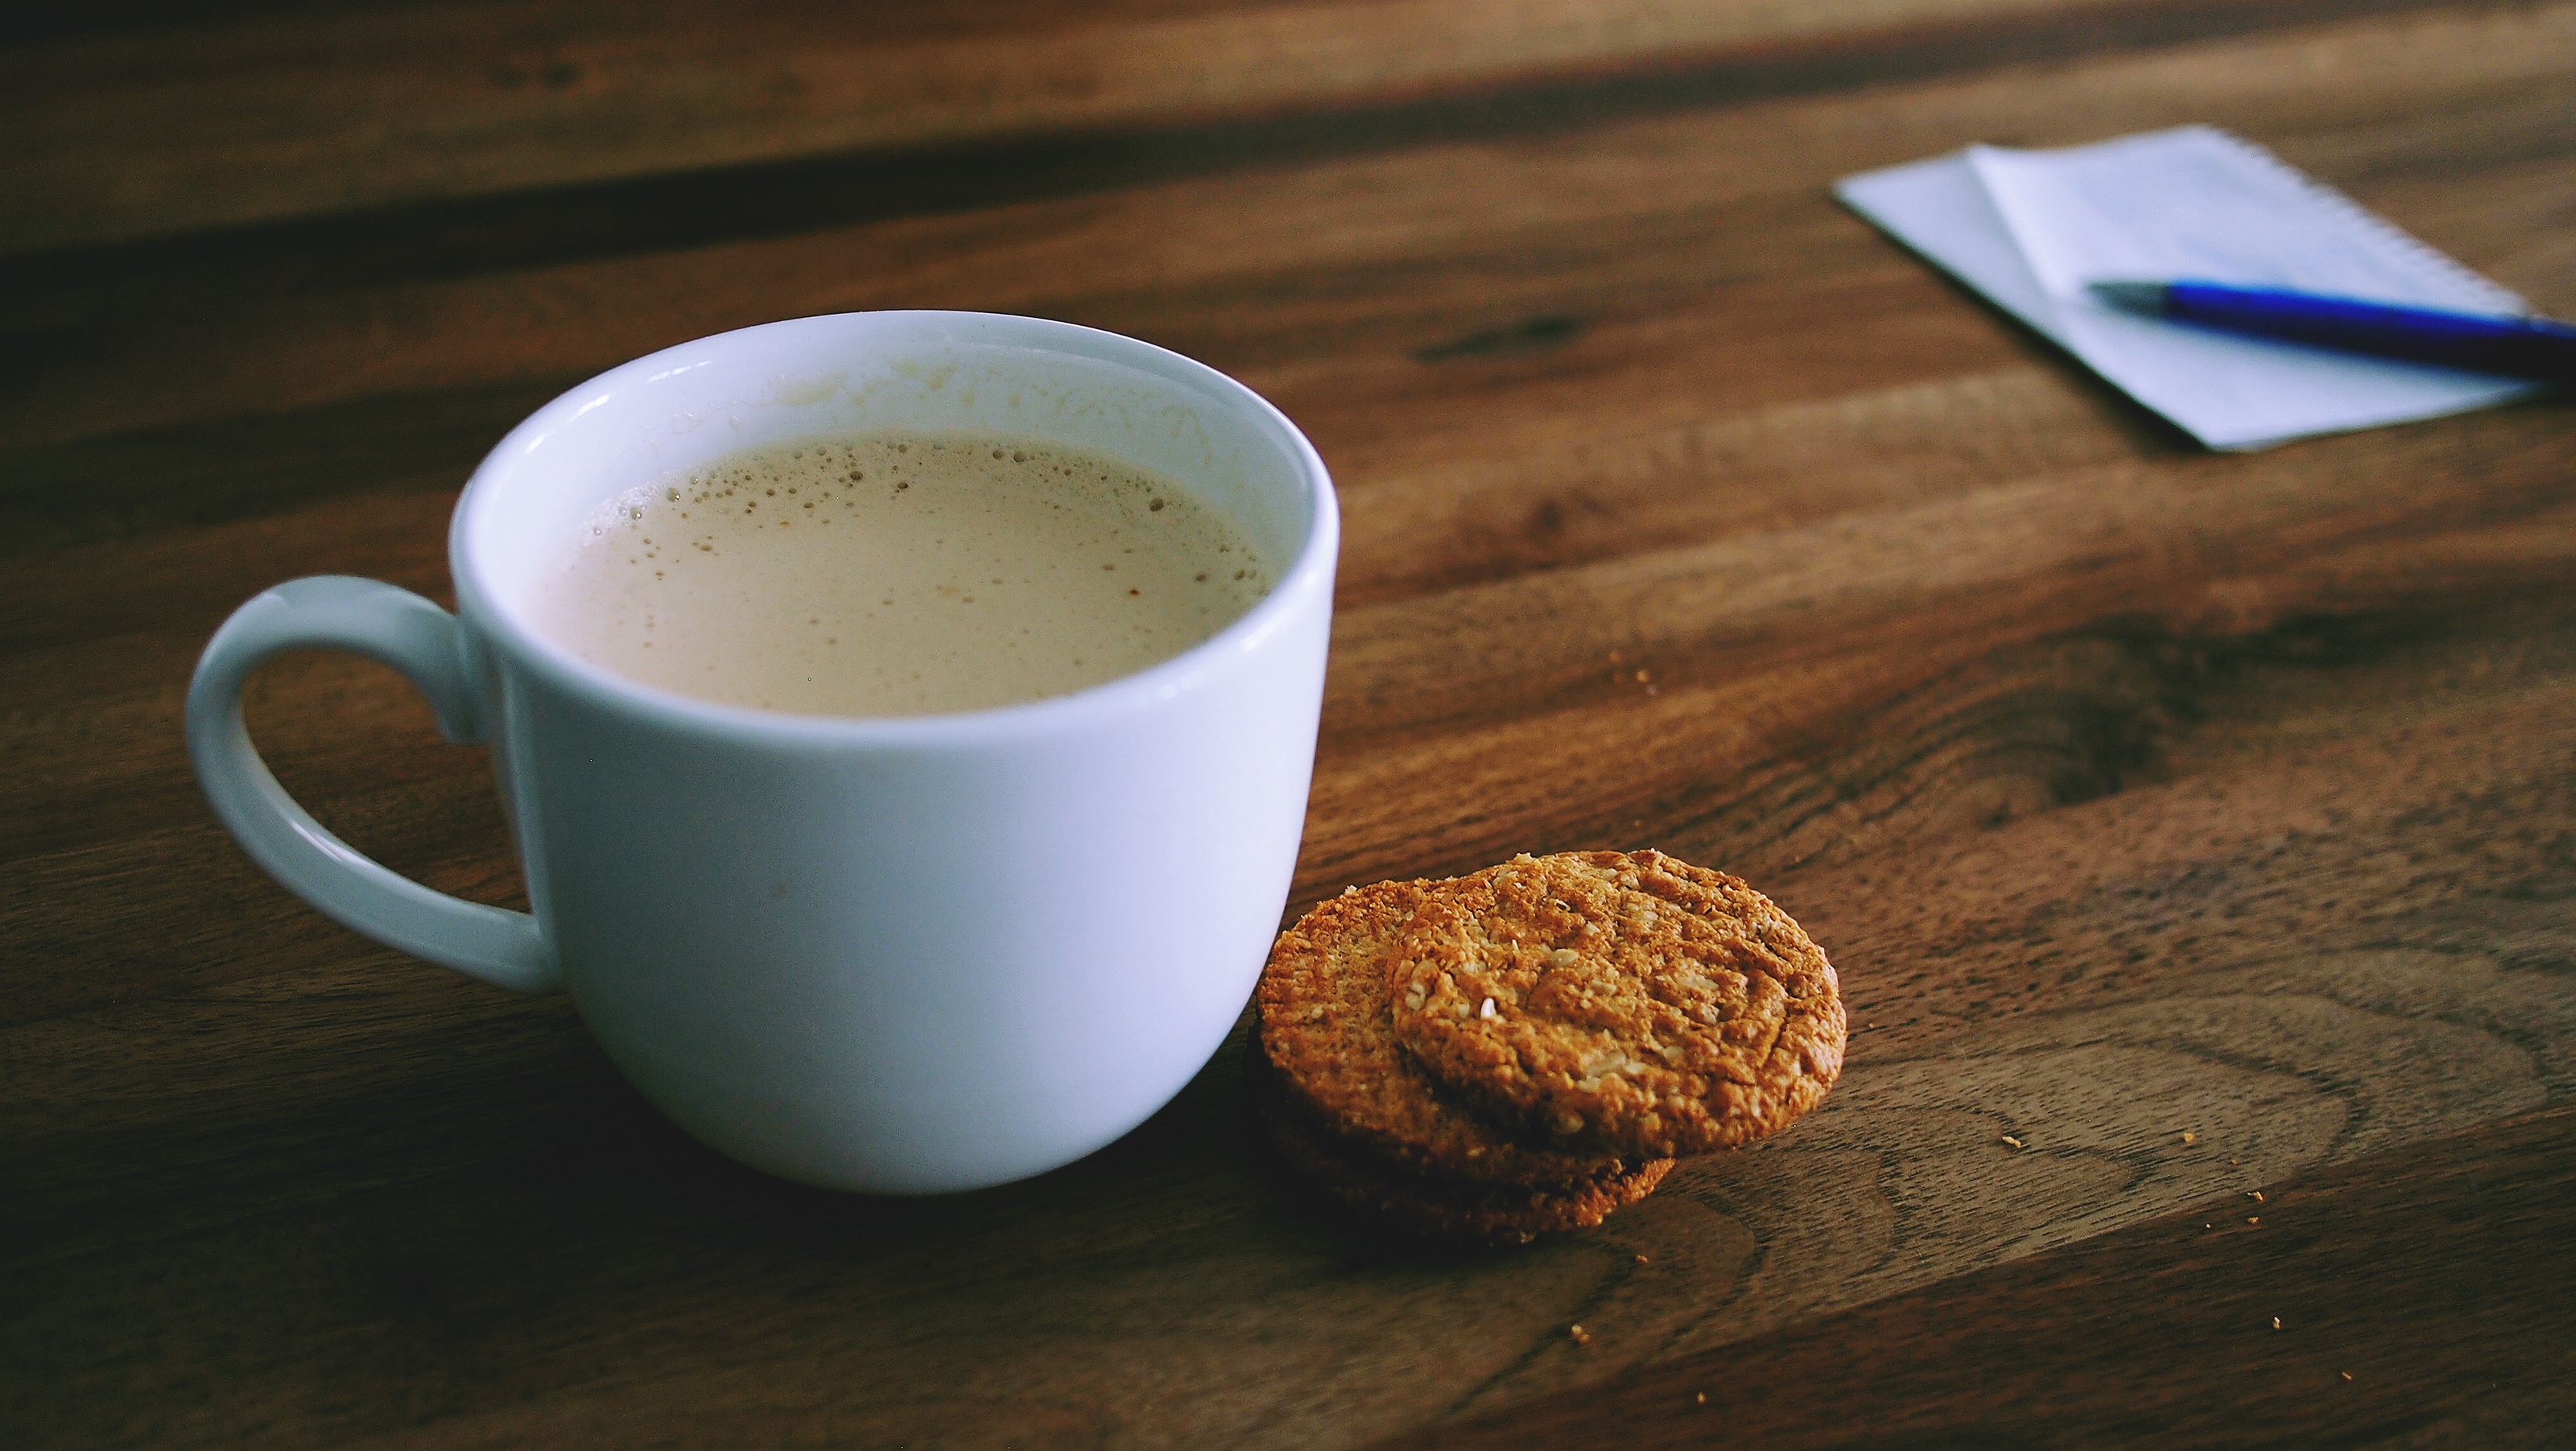
cafe, coffee, tea, morning, cup, latte, food, drink, biscuit, gourmet, espresso, coffee cup, caffeine, flavor, caff macchiato